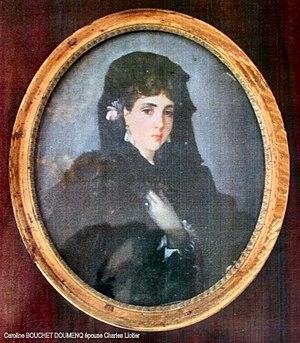
Portrait de Caroline Bouchet-Doumenq épouse Liotier par son frère Henri Bouchet-Doumenq
Henri Bouchet-Doumenq, né le 13 mai 1834 à Paris, où il est mort le 12 septembre 1908, est un peintre français.